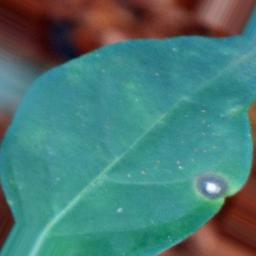
Label: cercospora